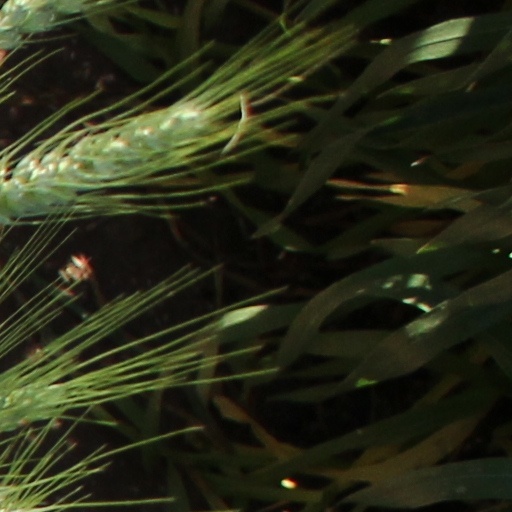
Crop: wheat